Tilgate Nature Centre

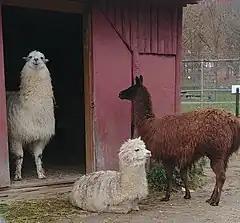
Alpacas

There are 144 different animal species on view (2021), and the centre is open to the paying public, with attractions such as public talks, feeds and presentations, "Animal Adoptions", "Meet the Meerkats", "Junior Keeper for a Day", and "Tapir Time" experiences. They also offer educational visits for schools and animal-themed birthday parties for wildlife-loving youngsters.